Robert Burns and the Eglinton Estate

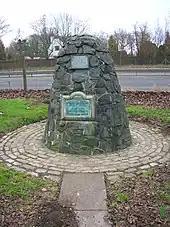
The Drukken Steps / Saint Bryde's Well commemorative cairn as relocated in 1976

The Earl of Eglinton also sent ten guineas to Burns on his arrival in Edinburgh as a subscription for a 'brace', that is two copies, quoted however as 42 by most authors (36 by one and in the subscribers list) of the Edinburgh Edition of the Poems. At 5s for subscribers and 6s for others, 10 guineas for two would have been extremely generous. and the actual intention is quoted as "To bespeak (order in advance) the new edition and hand him a suitable gift of money." Mrs. Dunlop of Dunlop, a regular correspondent of Burns, had spoken to her friend Doctor John Moore about Burns as a "Miracle of Genius" and it was this 'Kind Man' who had encouraged the Earl to become a patron of Burns.